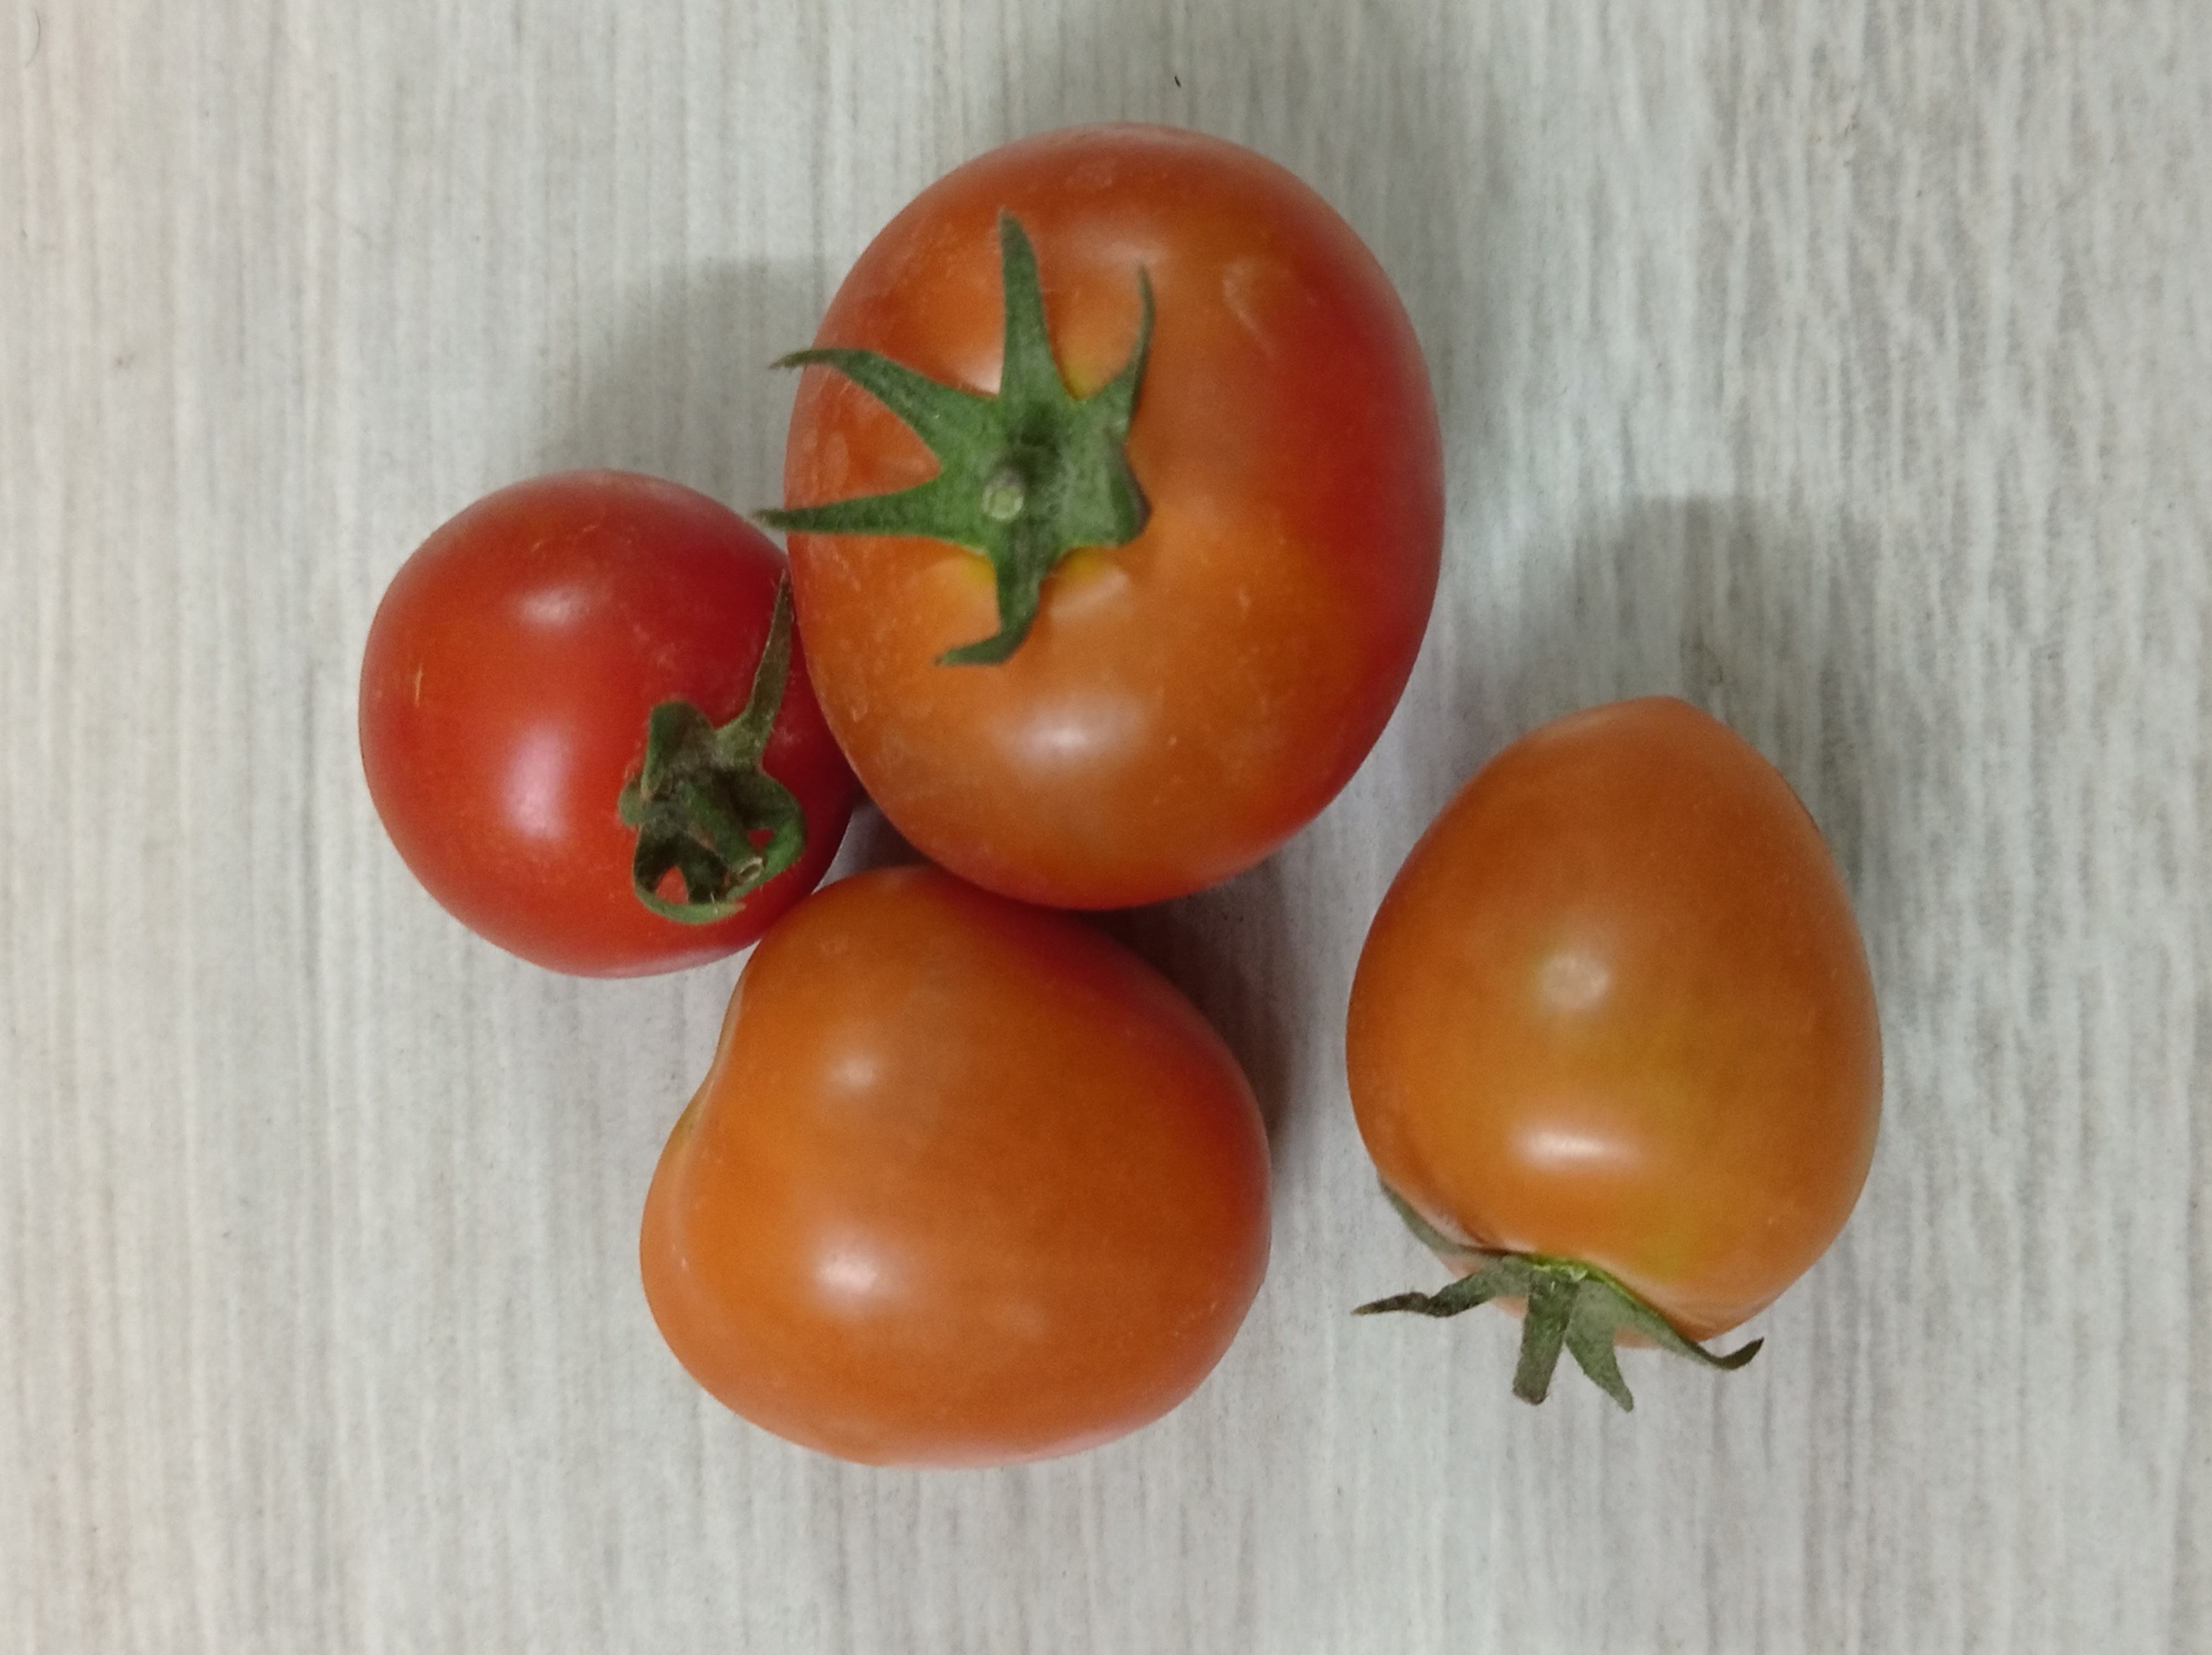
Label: Fresh